John de Havilland (pilot)

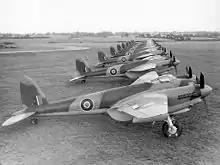
Mosquito aircraft outside the Hatfield factory

During a test flight of a de Havilland Mosquito Mark VI, flying with flight test observer John H. F. Scrope, he collided in the vicinity of St Albans with another Mosquito Mark VI flown by pilot George Gibbins. Both aircraft disintegrated in the air, killing all four occupants aboard. Godfrey J. Carter was flying as an observer in Gibbins's aircraft.